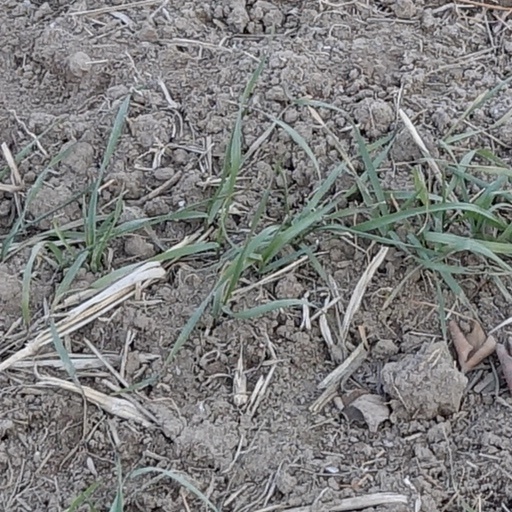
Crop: wheat